8th King's Royal Irish Hussars

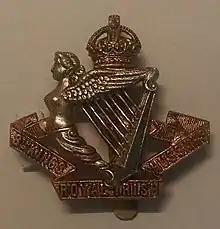
Crest of the 8th King's Royal Irish Hussars

The 8th King's Royal Irish Hussars was a cavalry regiment in the British Army, first raised in 1693. It saw service for three centuries including the First and Second World Wars. The regiment survived the immediate post-war reduction in forces, and went on to distinguish itself in the battles of the Korean War, but was recommended for amalgamation in the 1957 Defence White Paper prepared by Duncan Sandys. The regiment was amalgamated with the 4th Queen's Own Hussars, to form the Queen's Royal Irish Hussars in 1958.